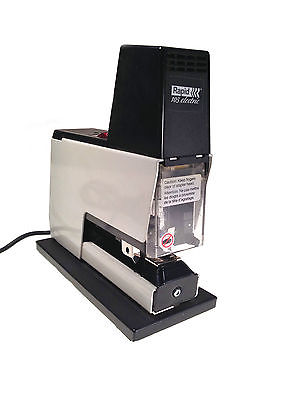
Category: stapler